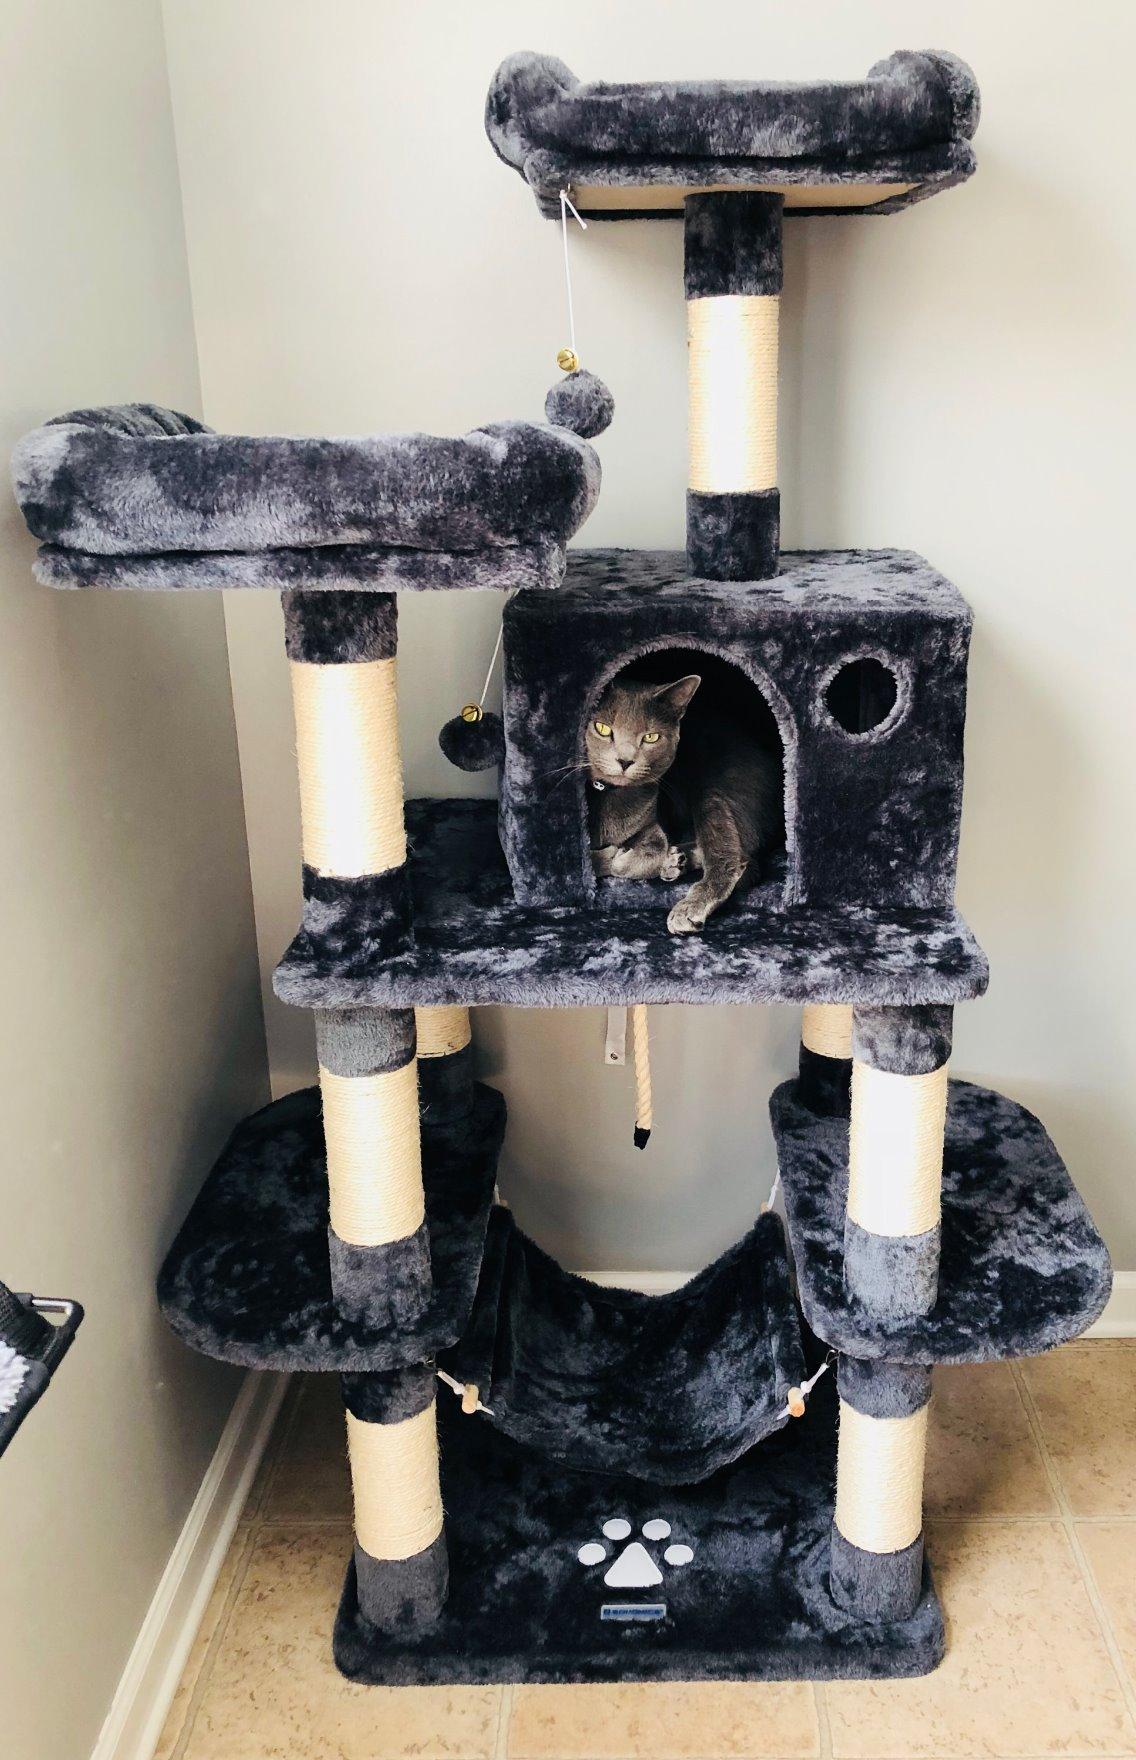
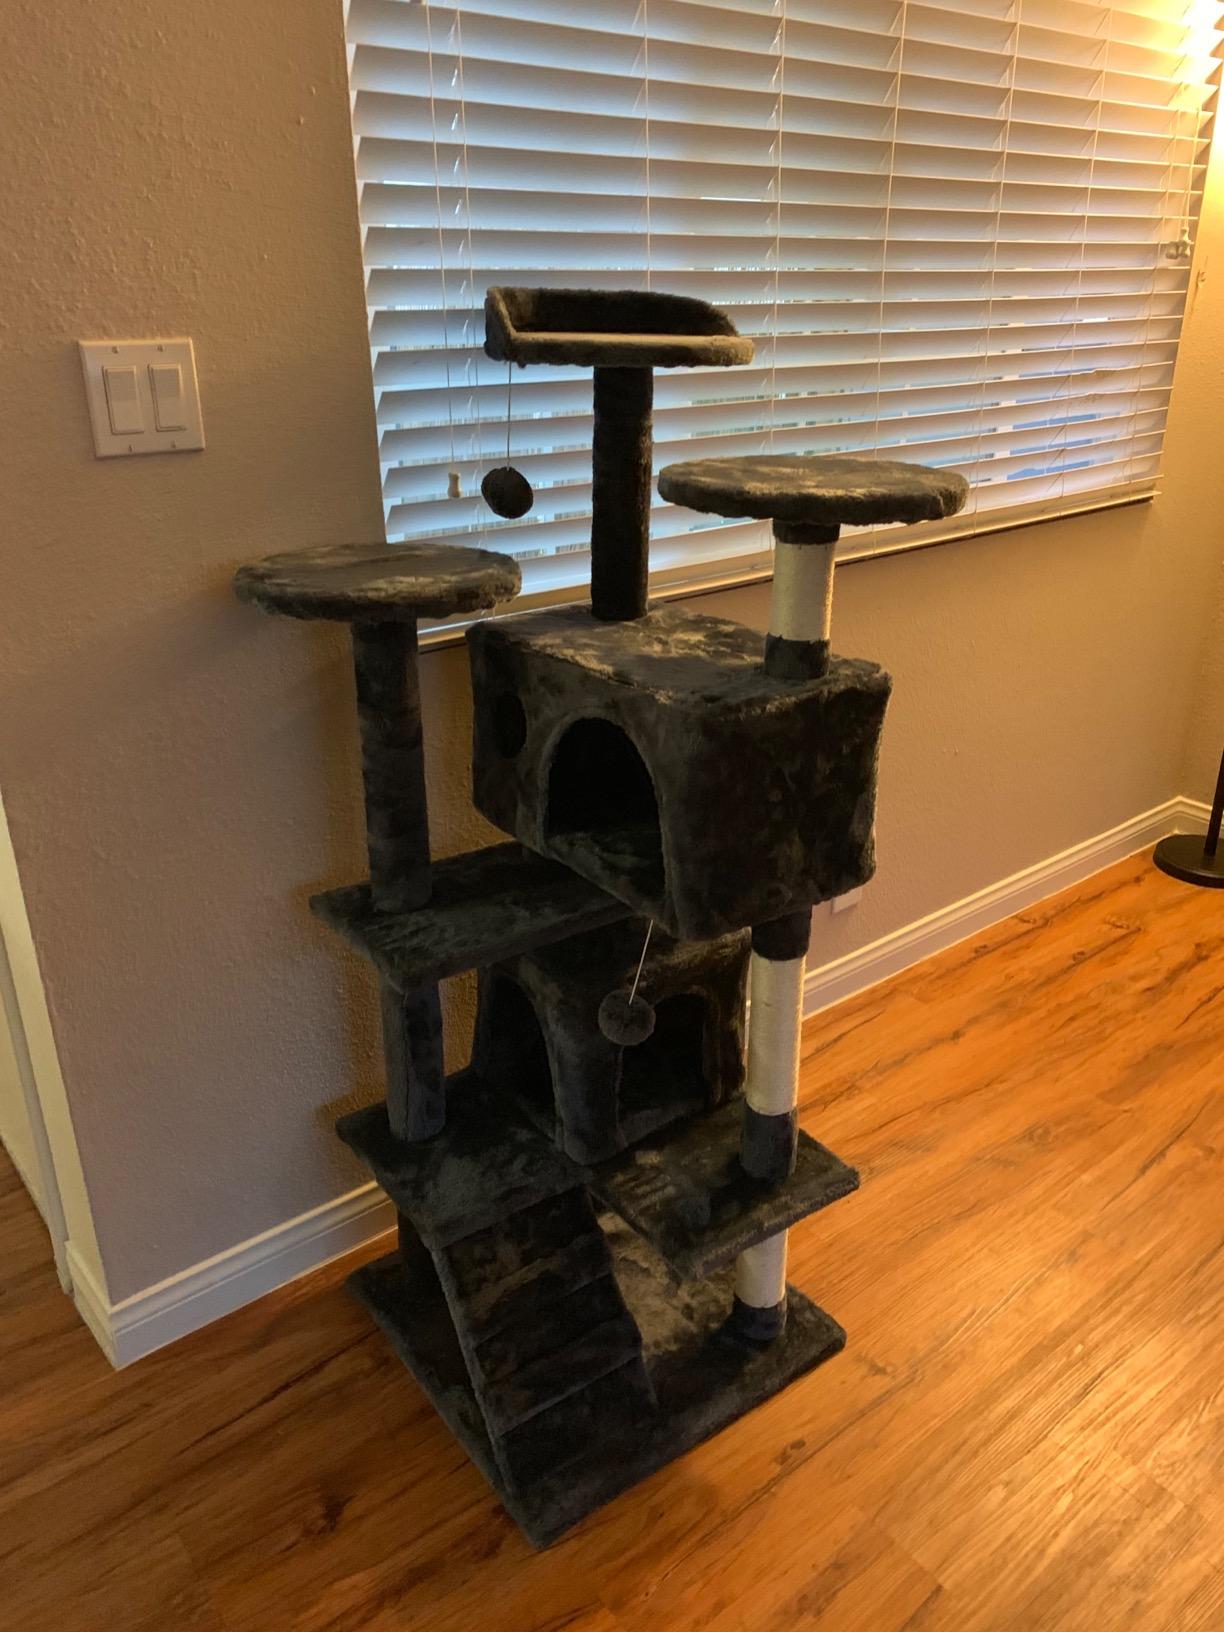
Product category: items_cat tree
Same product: no